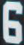
Number: 6